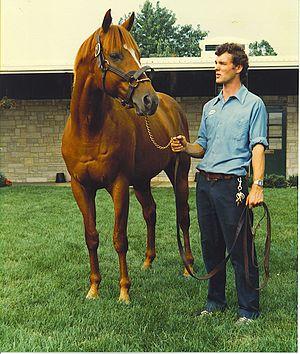
Affirmed est un cheval de course pur-sang anglais américain. Il est le onzième détenteur de la Triple couronne des courses américaines.
Le Temple de la renommée des courses américaines a été fondé en 1951 à Saratoga Springs, dans l'état de New York, pour honorer les chevaux, entraîneurs et jockeys des courses de pur-sang.